Pat Shurmur

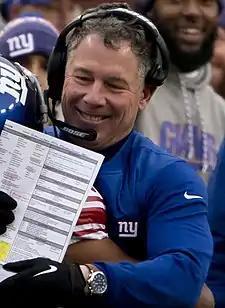
Shurmur with the New York Giants in 2018

Patrick Carl Shurmur (born April 14, 1965) is an American football coach who serves as the offensive coordinator at the University of Colorado. Prior to joining the staff at Colorado, he most recently served as the offensive coordinator for the Denver Broncos of the National Football League (NFL) from 2020 to 2021. A 32-year coaching veteran, Shurmur has 21 seasons of NFL experience, including the last 11 years as a head coach or offensive coordinator. Shurmur has four years of experience as a head coach, working in that role with the New York Giants from 2018 to 2019 and with the Cleveland Browns from 2011 to 2012. He also served as interim head coach for Philadelphia Eagles at the end of the 2015 season. He has been an offensive coordinator for seven seasons, previously coaching in that role with the Minnesota Vikings (2016–2017), Philadelphia Eagles (2013–2015) and the St. Louis Rams (2009–2010).